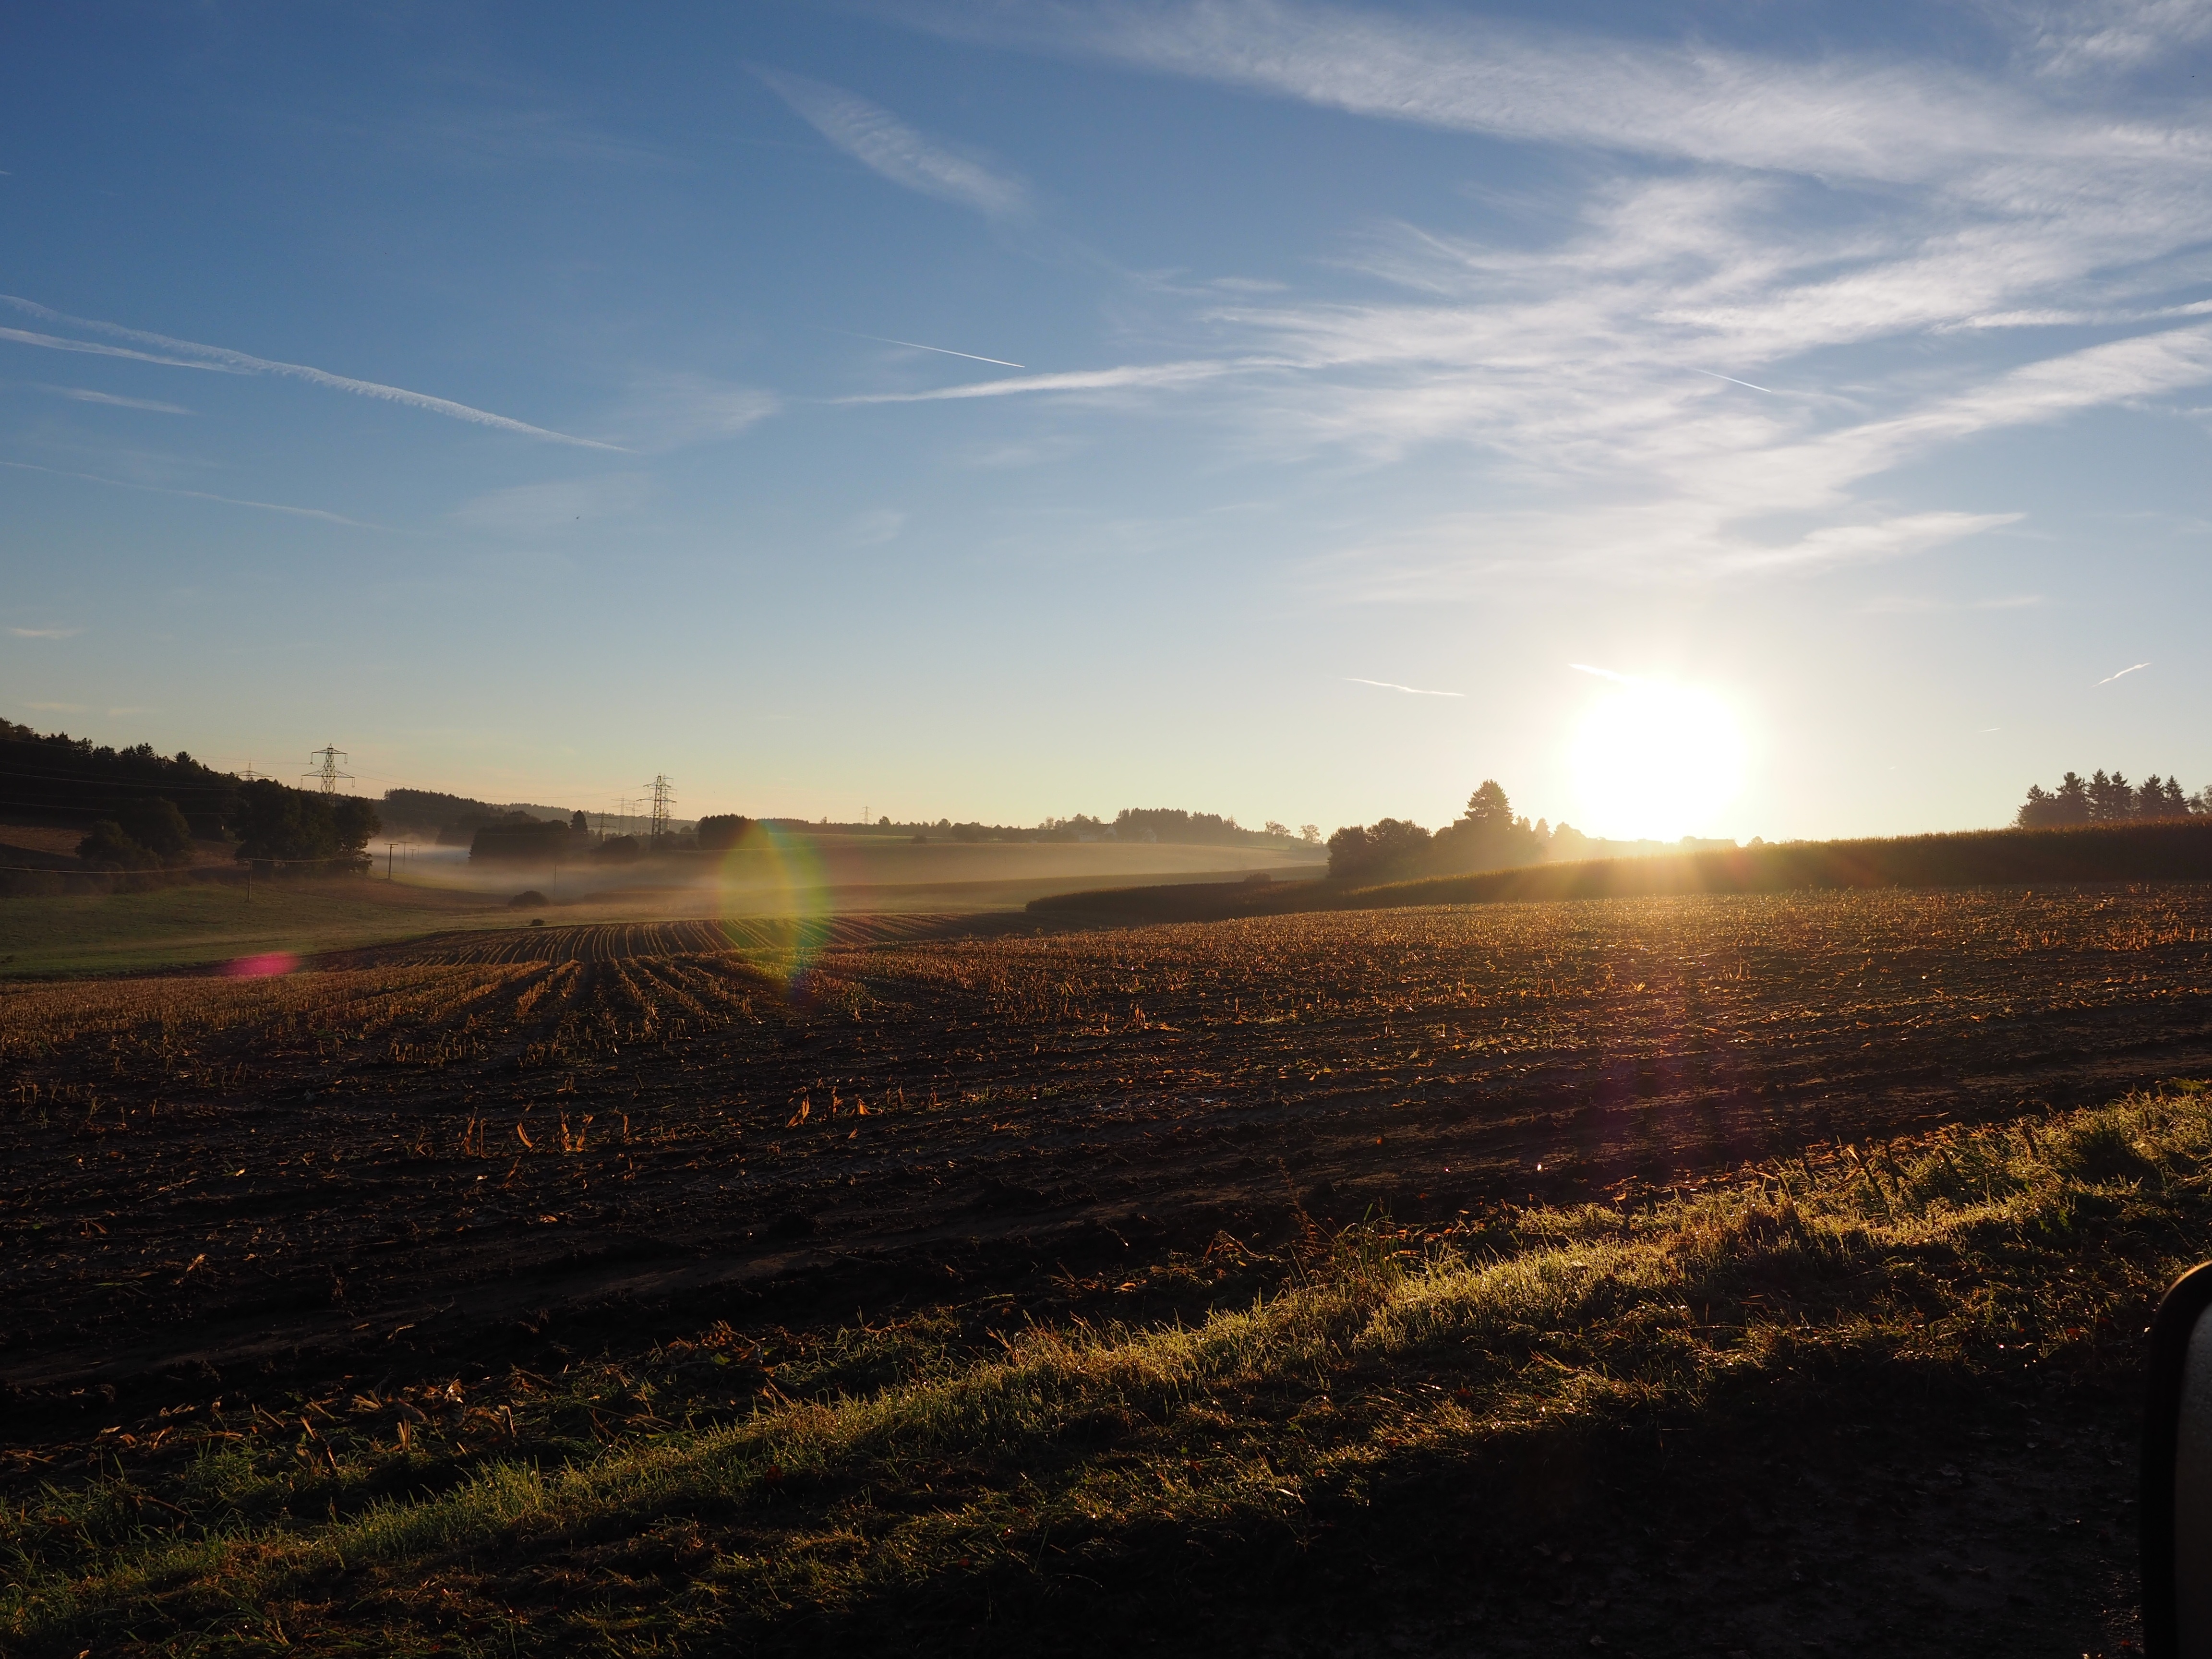
landscape, sea, tree, nature, forest, grass, horizon, light, cloud, sky, sun, fog, sunrise, sunset, field, meadow, sunlight, morning, hill, dawn, foggy, dusk, evening, autumn, corn, blue, agriculture, plain, sunny, cornfield, mood, silent, morgenstimmung, back light, morning mist, rural area, atmospheric phenomenon, atmosphere of earth